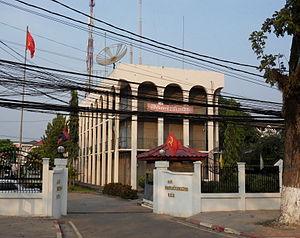
Siège du Khaosan Pathet Lao à Vientiane, Laos
Le Khaosan Pathet Lao, orthographié dans les traductions françaises Khaosane Pathet Lao, est l'agence de presse officielle du Laos. Son siège se trouve à Vientiane.